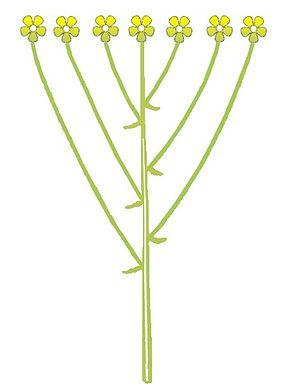
En botanique, le corymbe est une inflorescence simple, indéfinie, dans laquelle l'ensemble des fleurs se trouvent dans le même plan, un peu comme dans une ombelle, et leurs pédoncules insérés sur la tige de façon étagée comme dans une grappe, les pédoncules étant d'autant plus longs que les fleurs sont périphériques.